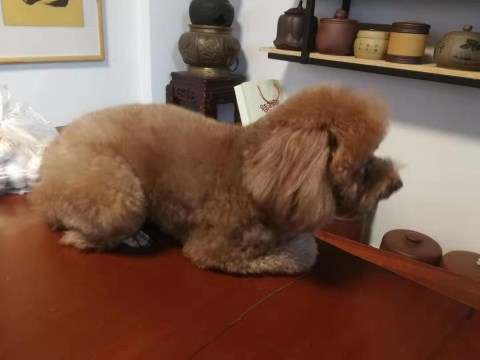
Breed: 7449-n000128-teddy